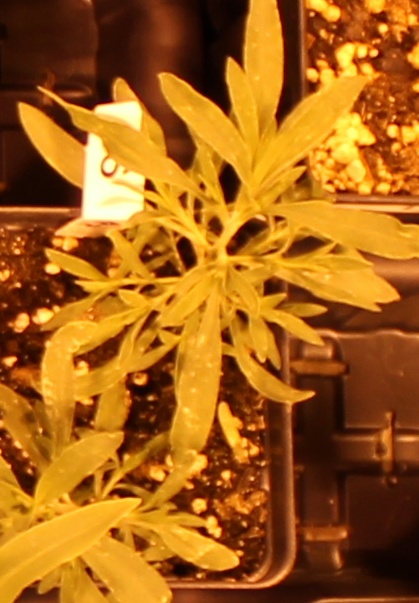
Label: Kochia